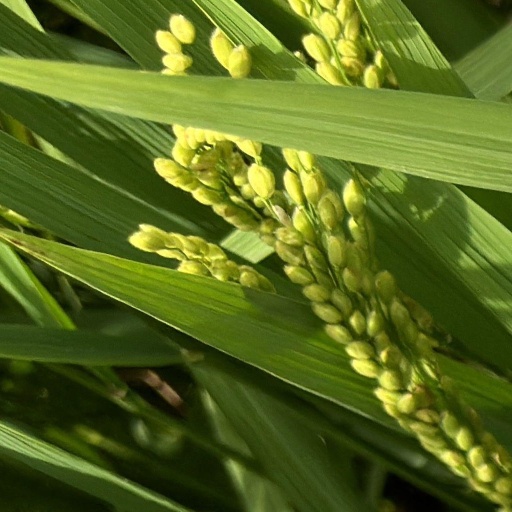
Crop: rice